Check Your Guns

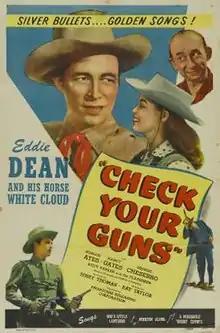
Film poster

Check Your Guns is a 1948 American Western film directed by Ray Taylor. It stars Eddie Dean and Nancy Gates.